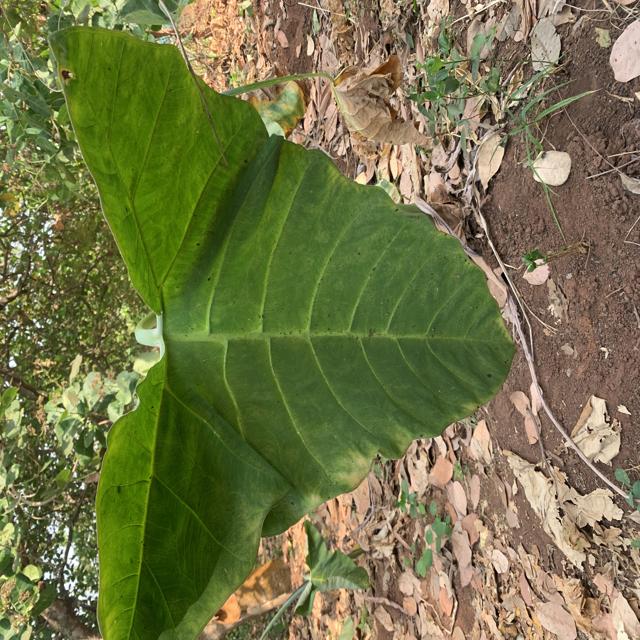
Label: Healthy